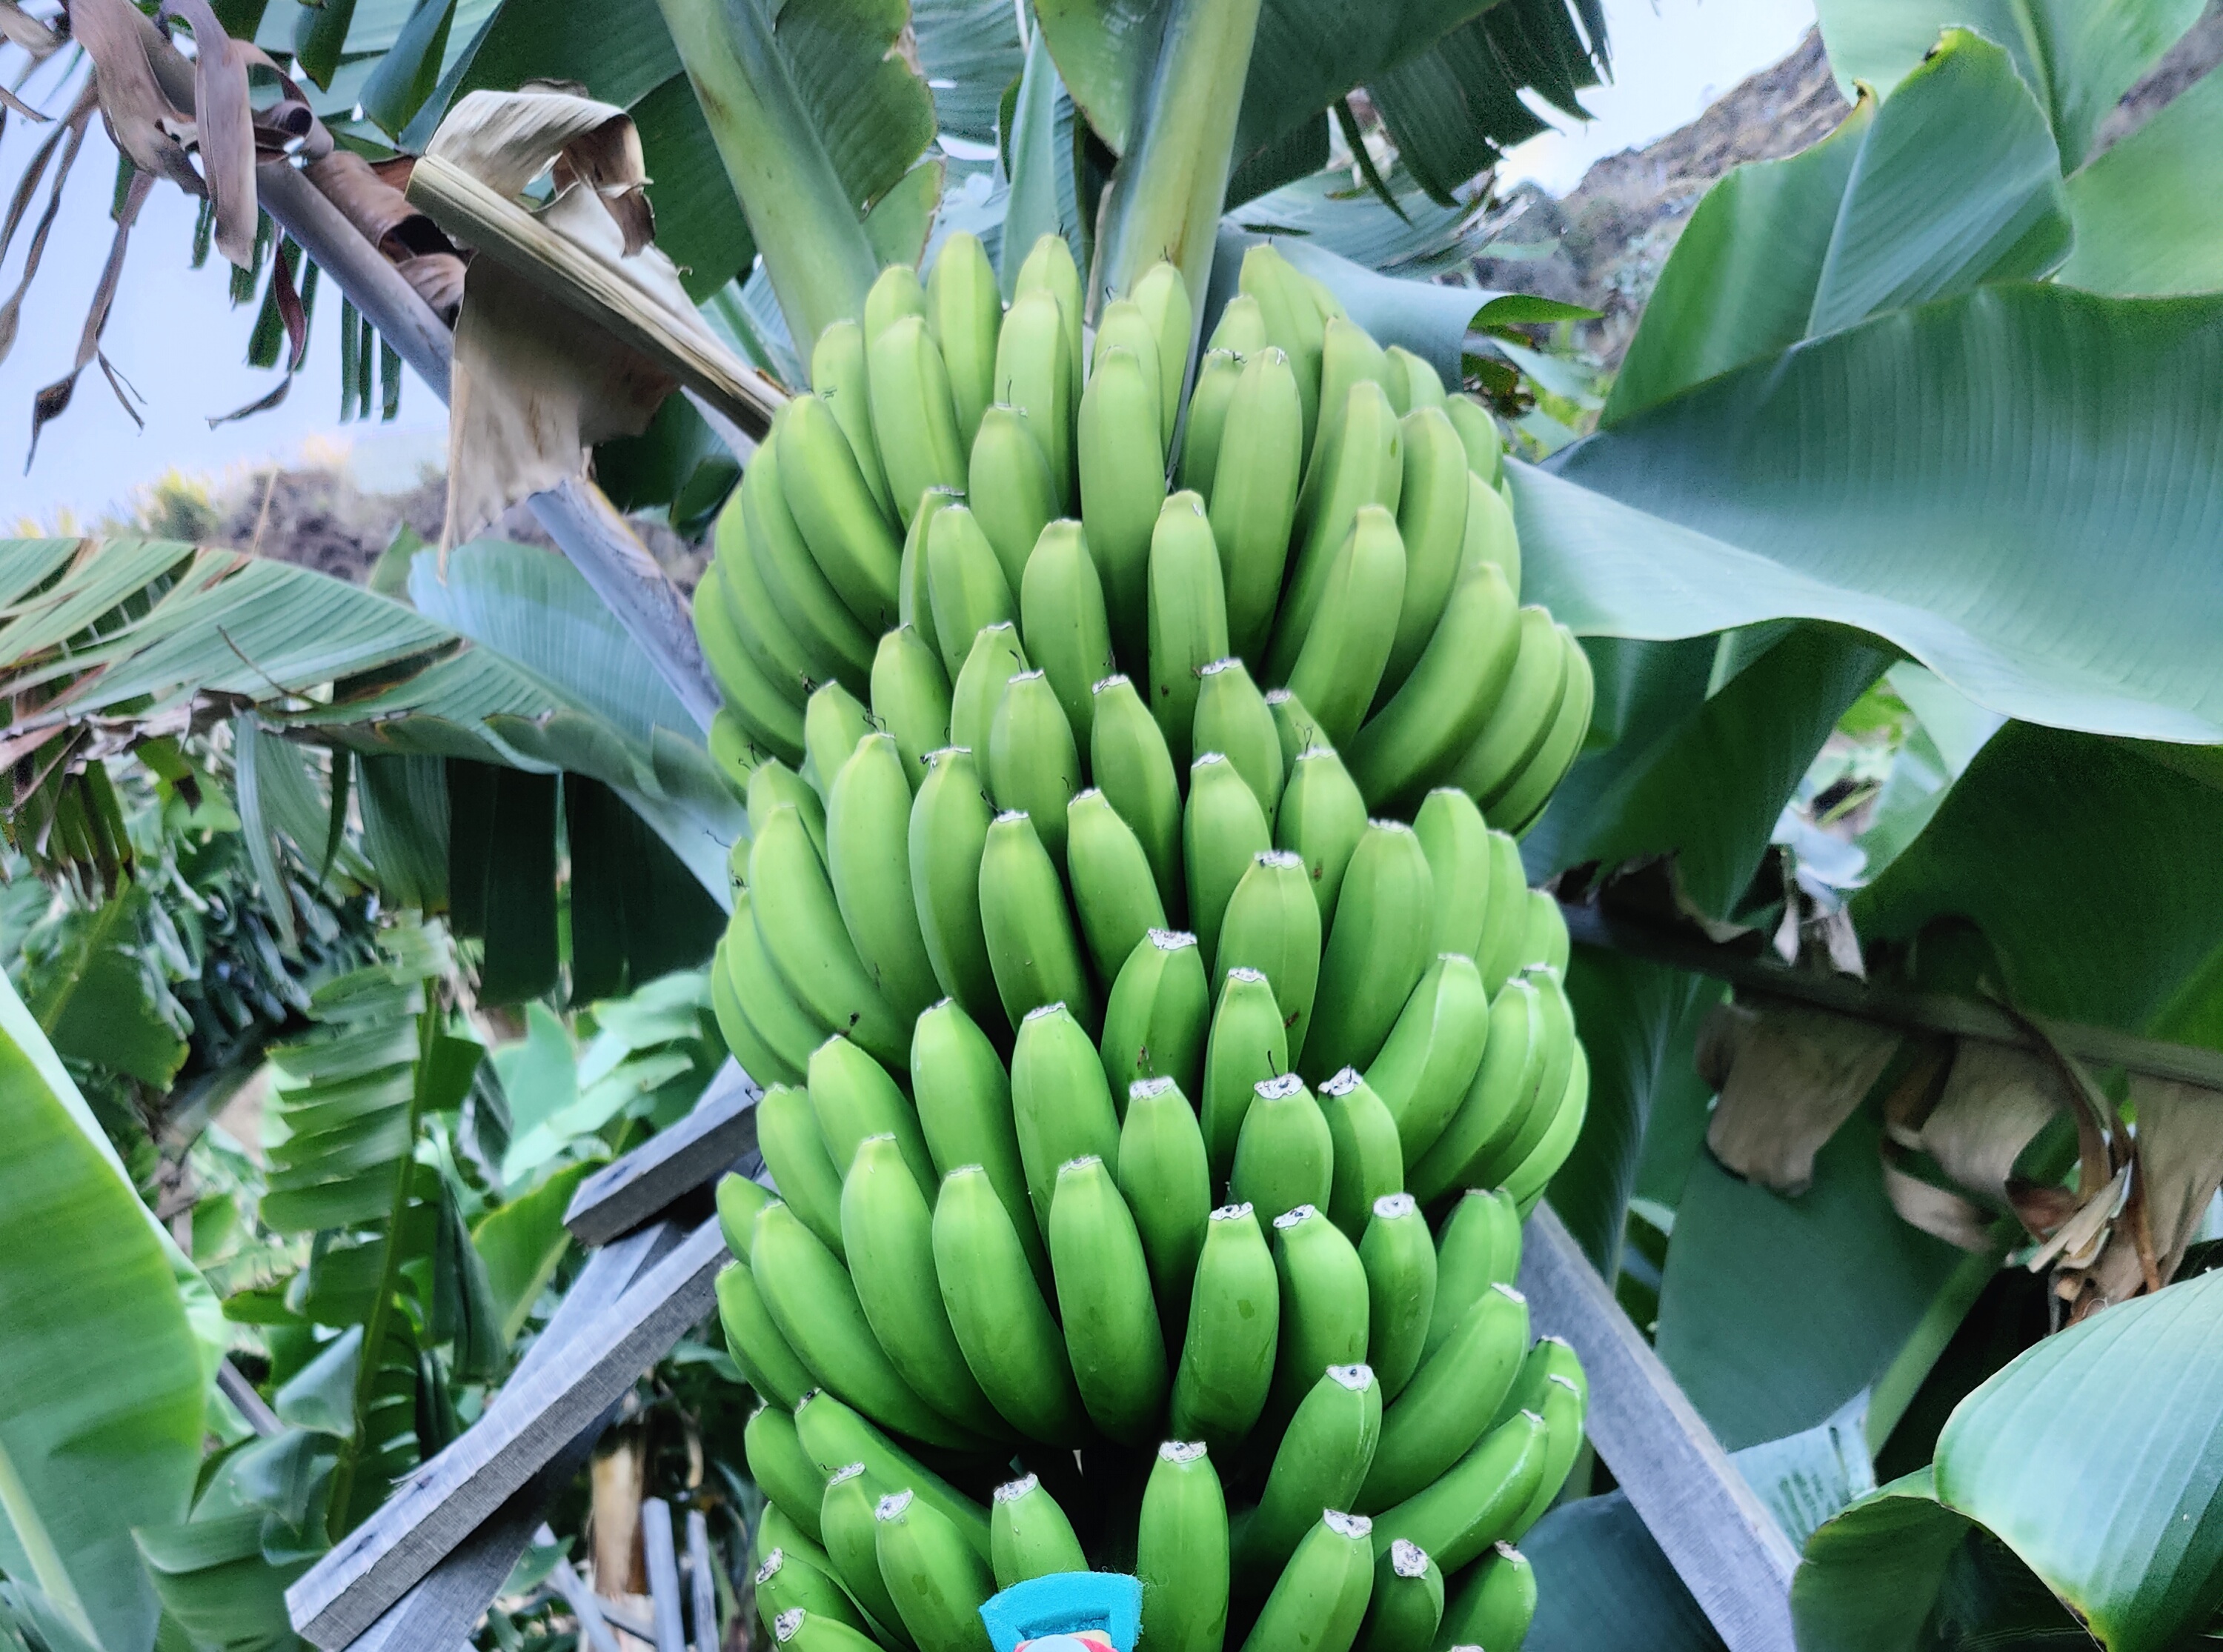
Label: Cut